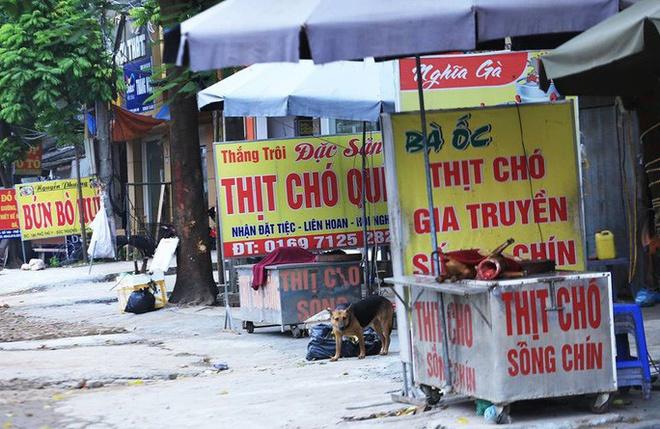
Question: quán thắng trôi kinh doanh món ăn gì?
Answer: món thịt chó